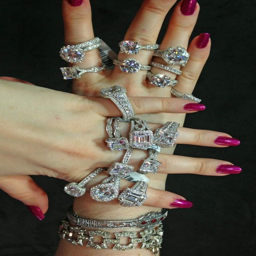
is there such a thing as too many diamonds ?